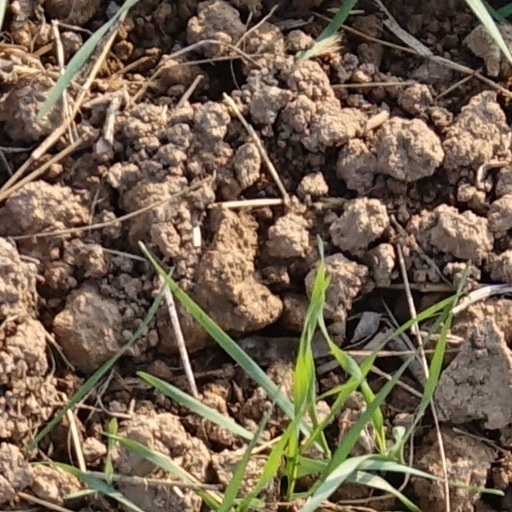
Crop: wheat